New England Central Railroad

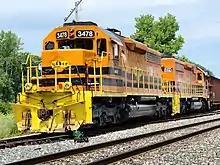
A pair of orange and black diesel locomotives parked on a siding, with train cars behind them.

The 45 railroads formerly owned by RailAmerica, which had previously taken over RailTex lines, were transferred to Connecticut-based shortline holding company Genesee & Wyoming in December 2012. This change of ownership caused a shuffle of locomotives around their rail system, and the original NECR yellow-and-blue paint scheme is slowly being replaced by the Genesee & Wyoming scheme. Genesee & Wyoming subsequently purchased the Providence and Worcester Railroad, which interchanges freight with the New England Central, in 2016.